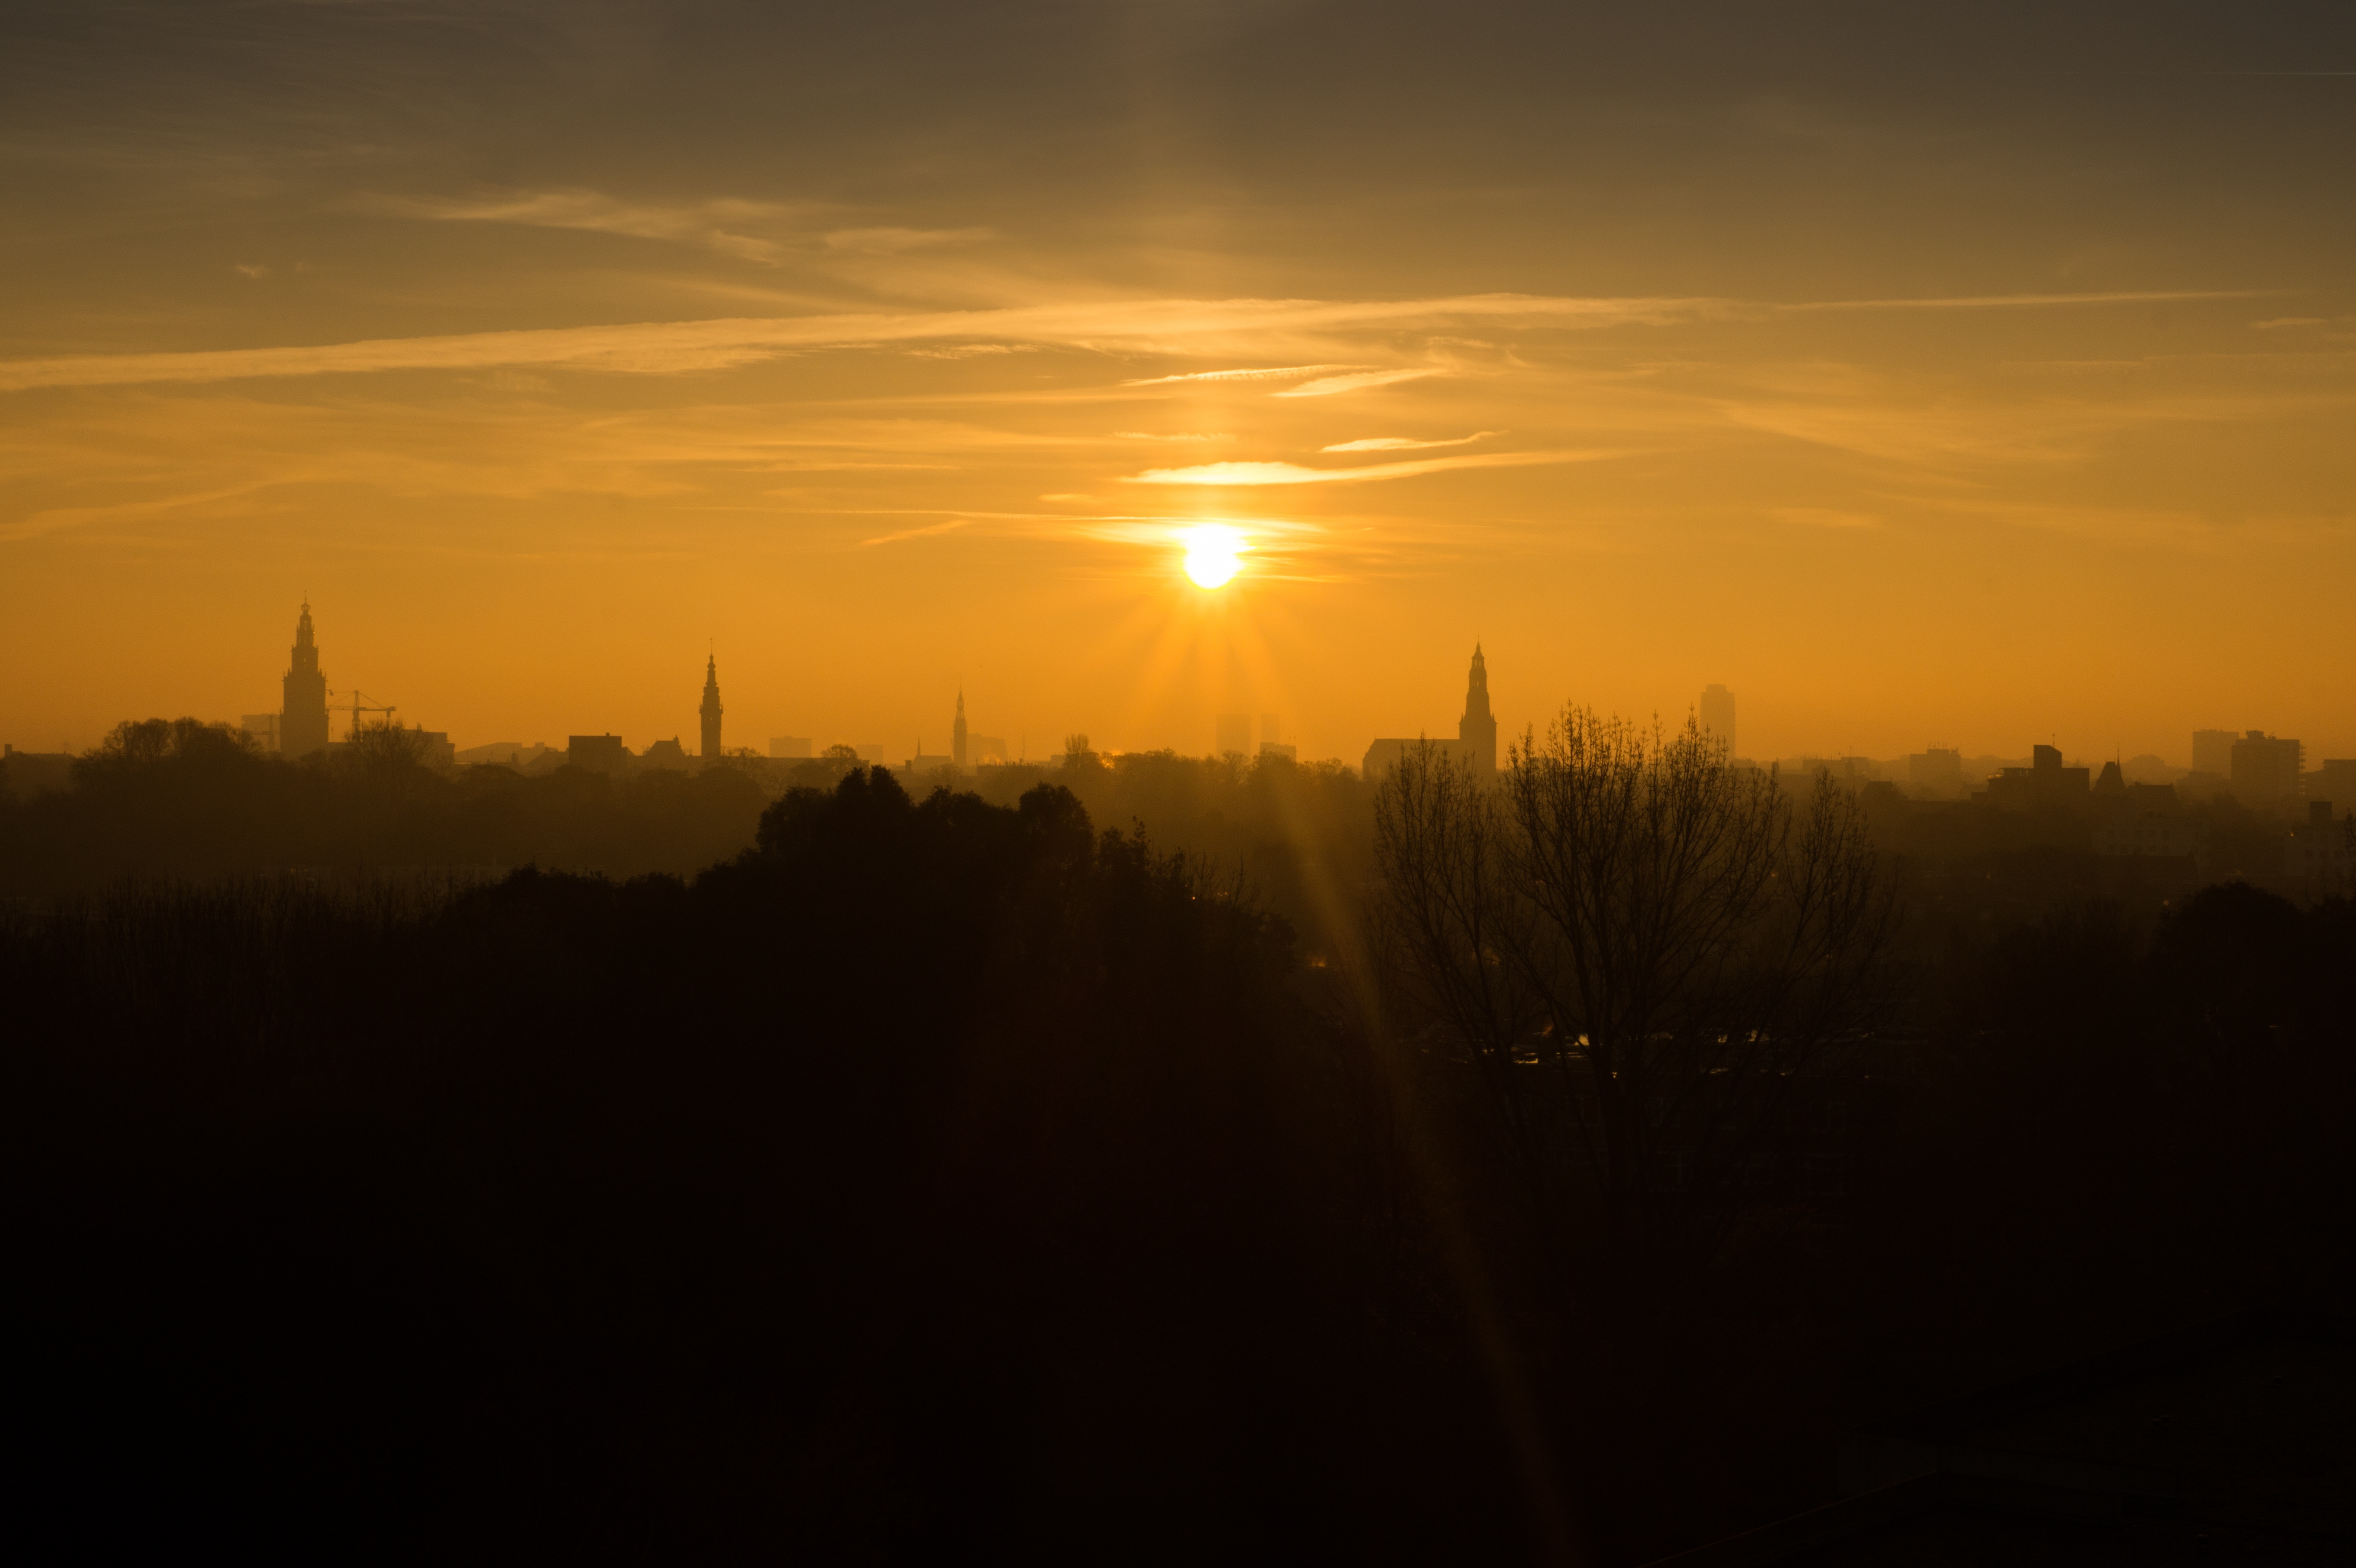
horizon, cloud, sky, sun, sunrise, sunset, skyline, field, sunlight, morning, dawn, city, atmosphere, dusk, europe, evening, yellow, netherlands, afterglow, atmospheric phenomenon, red sky at morning